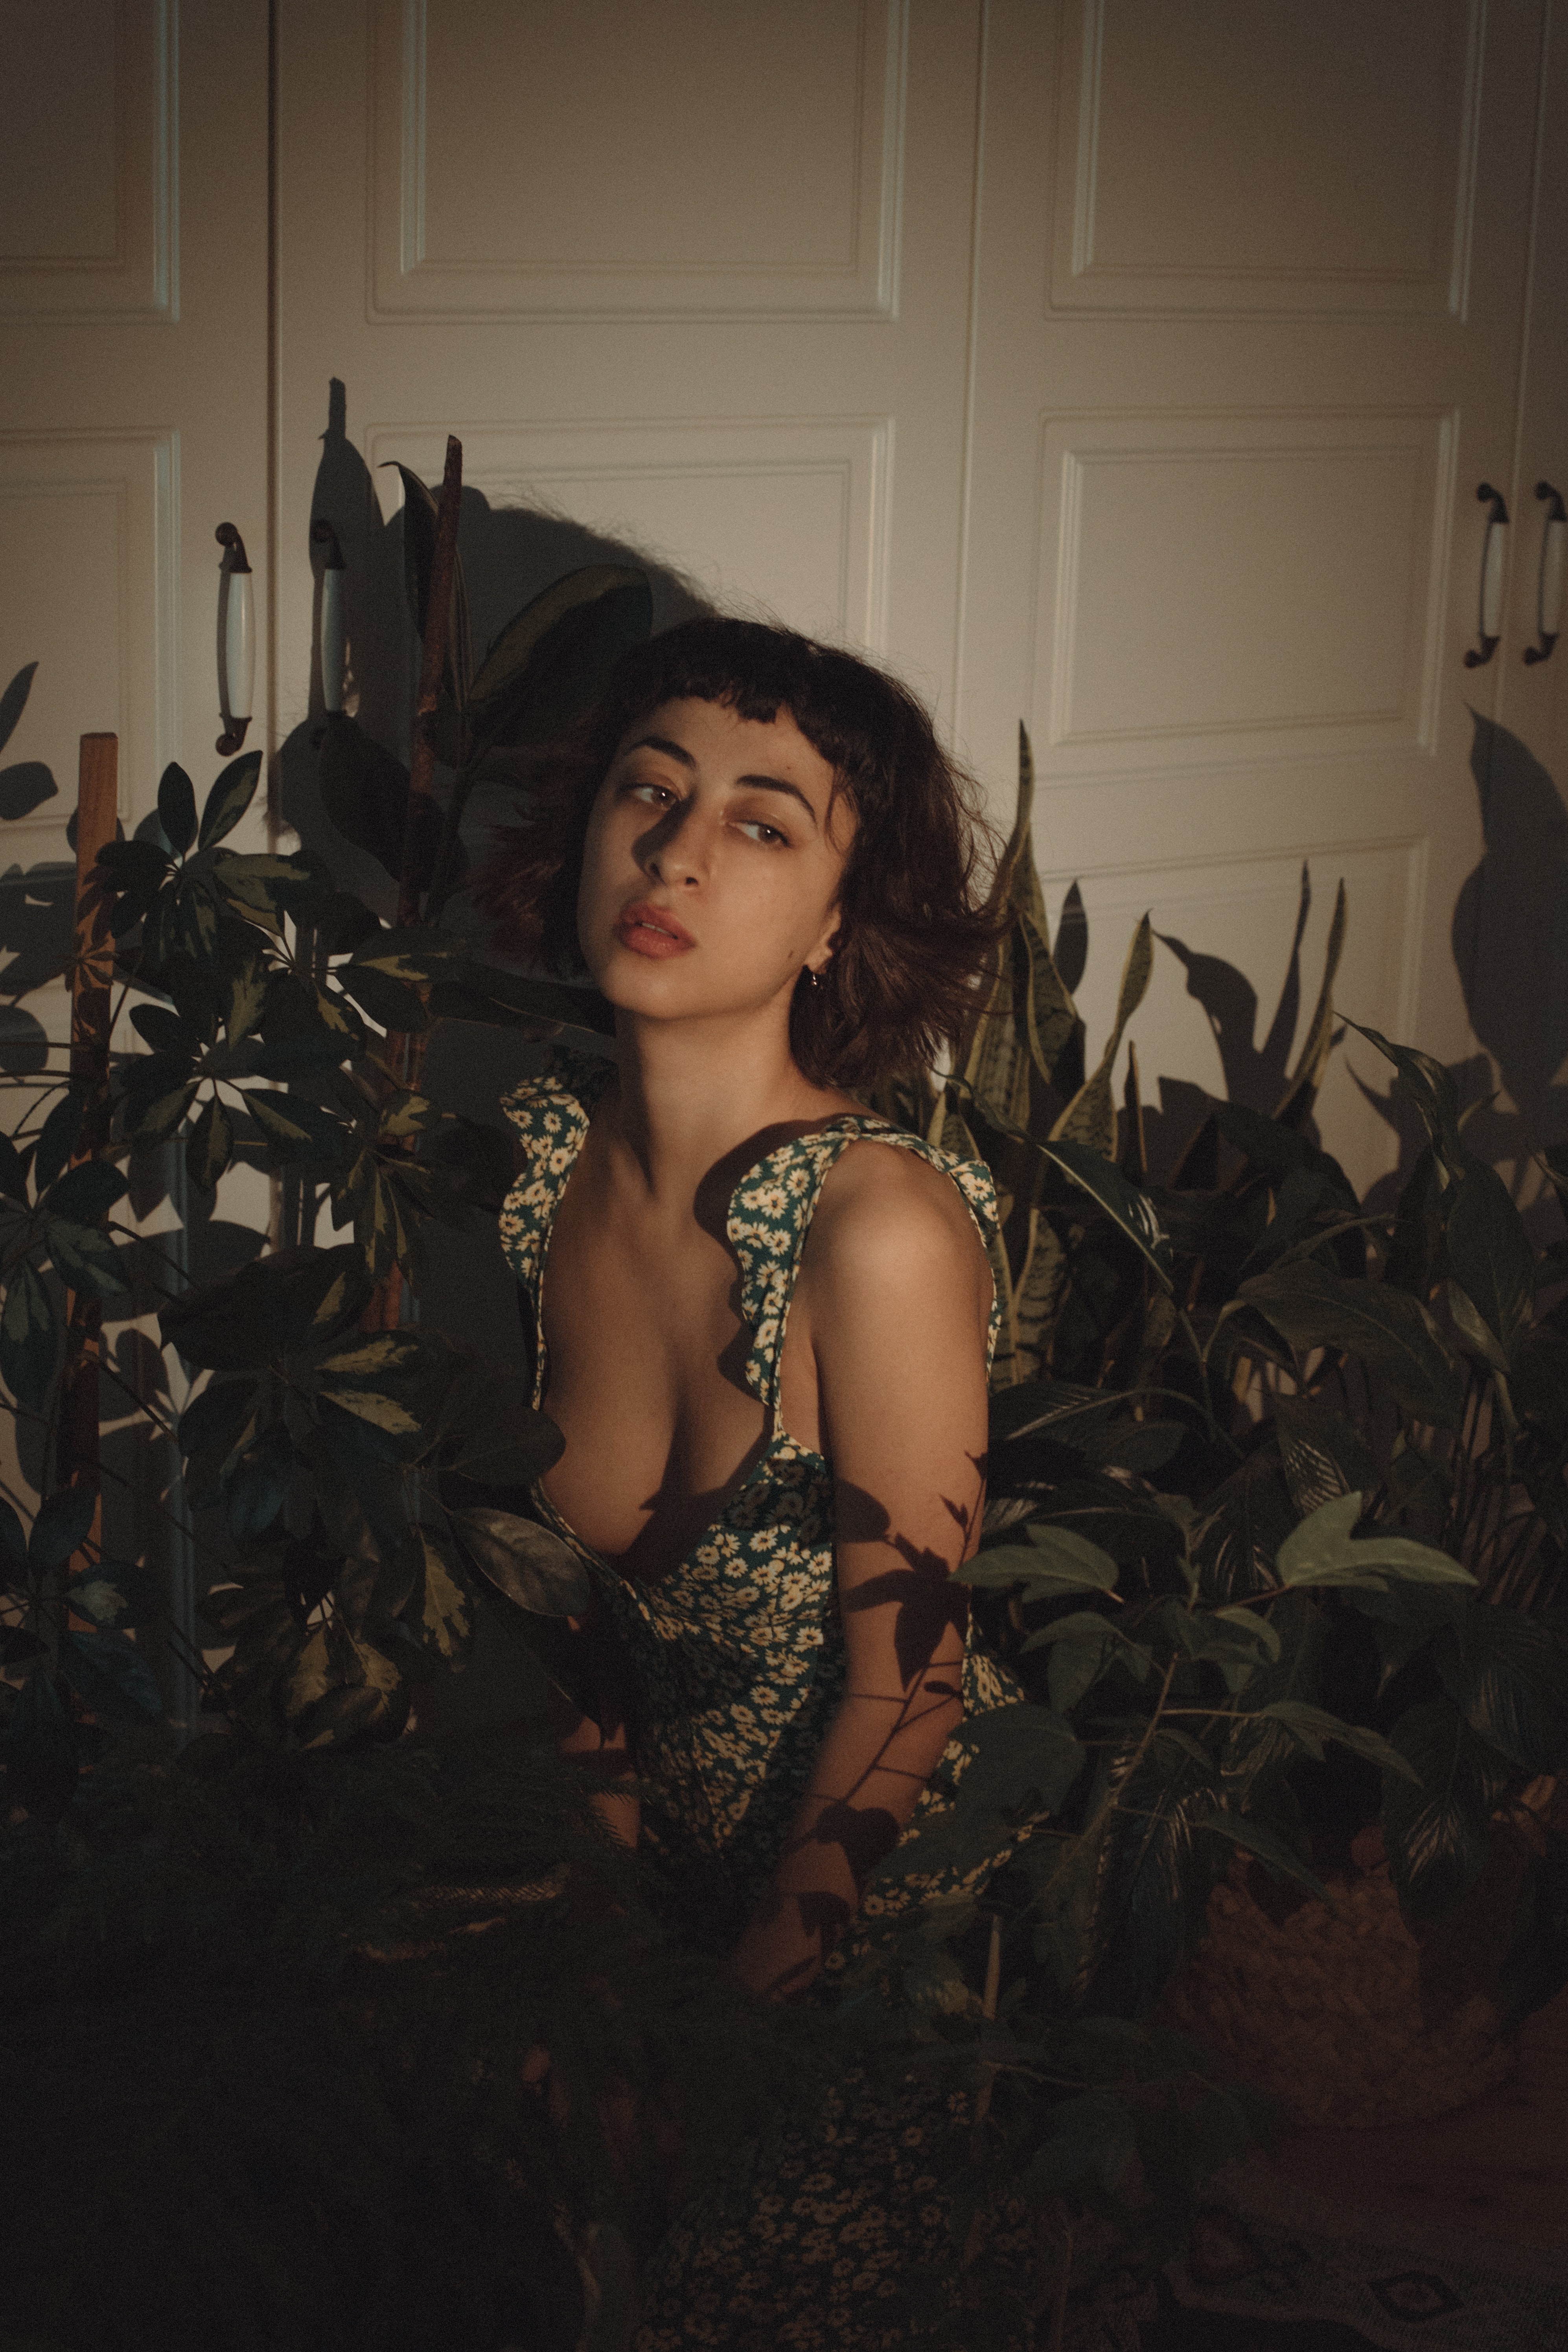
woman, plant, flash photography, branch, standing, wood, happy, Tints and shades, grass, fashion design, jewellery, darkness, trunk, formal wear, monochrome photography, monochrome, brown hair, art model, room, necklace, shadow, night, sitting, portrait photography, floral design, abdomen, vintage clothing, flooring, portrait, fashion model, headpiece, fun, photo shoot